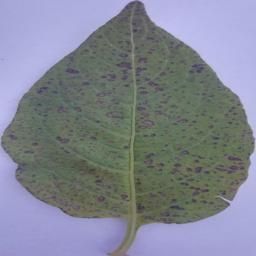
Etiqueta: Tizon_Temprano